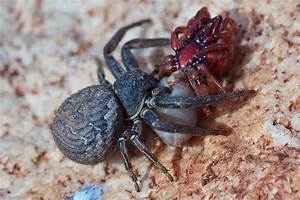
Label: ragno